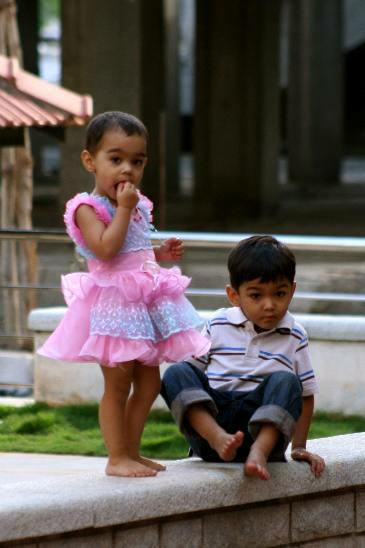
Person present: Yes